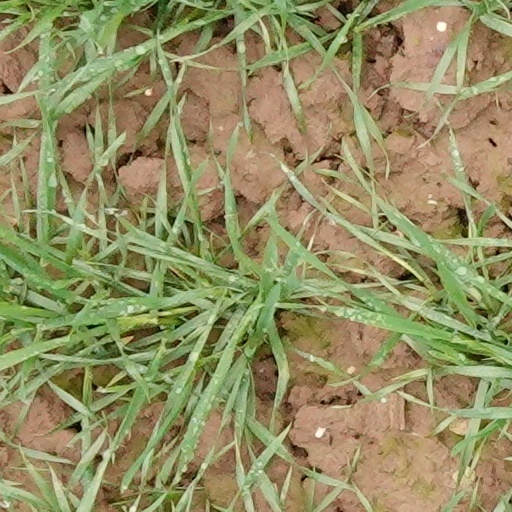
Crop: wheat